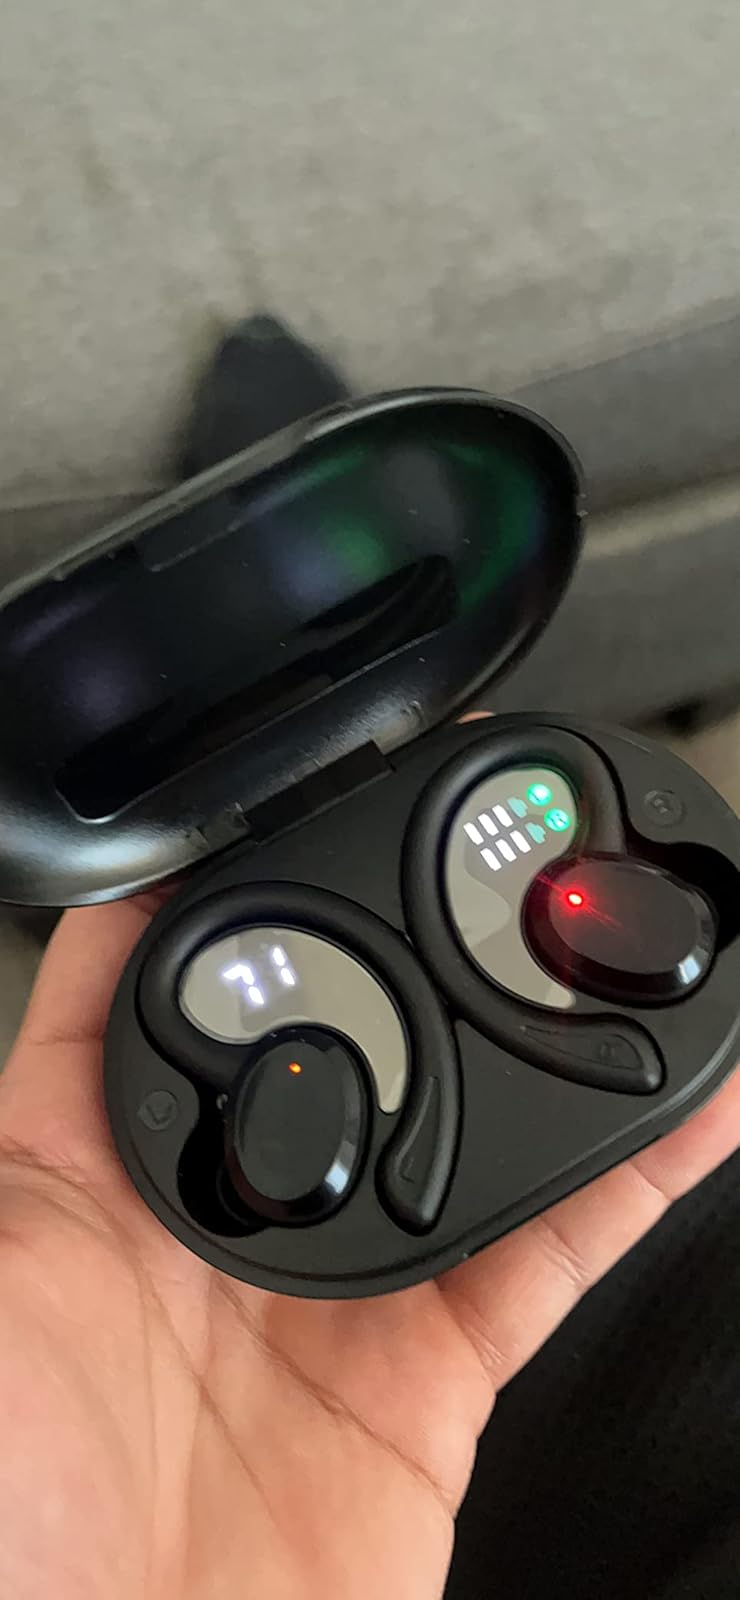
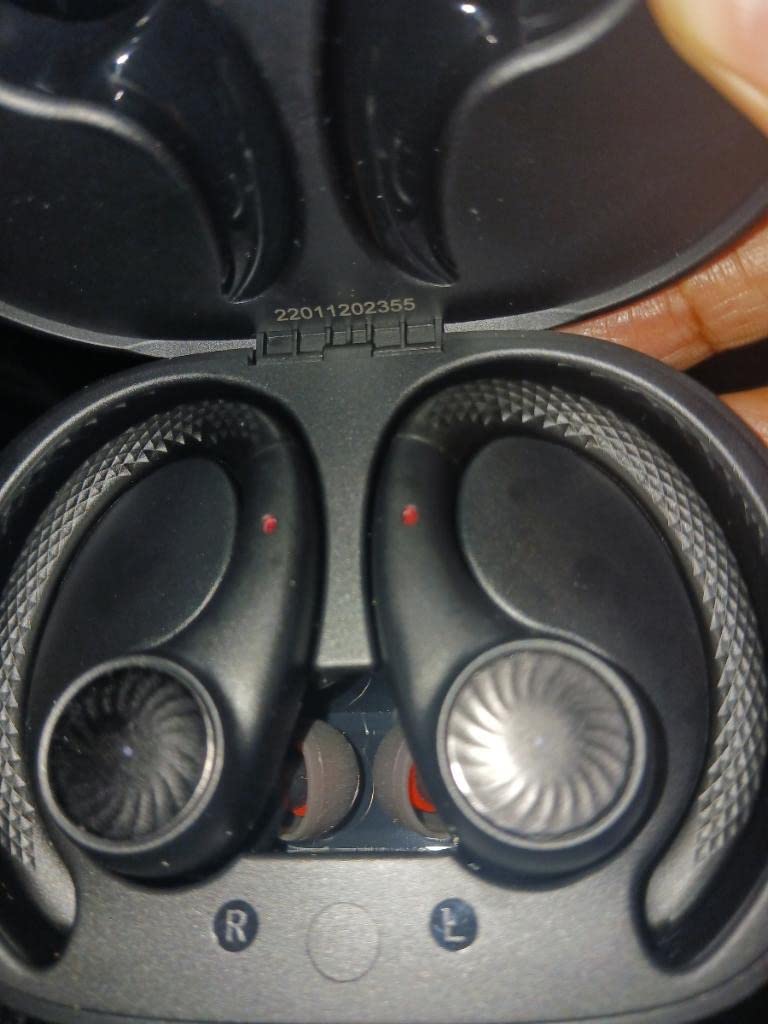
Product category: earbuds
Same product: no